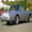
Label: automobile